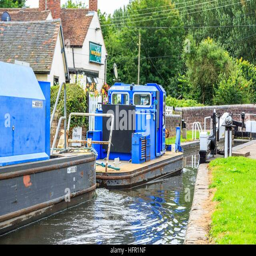
volunteers travelling by canal boat to work